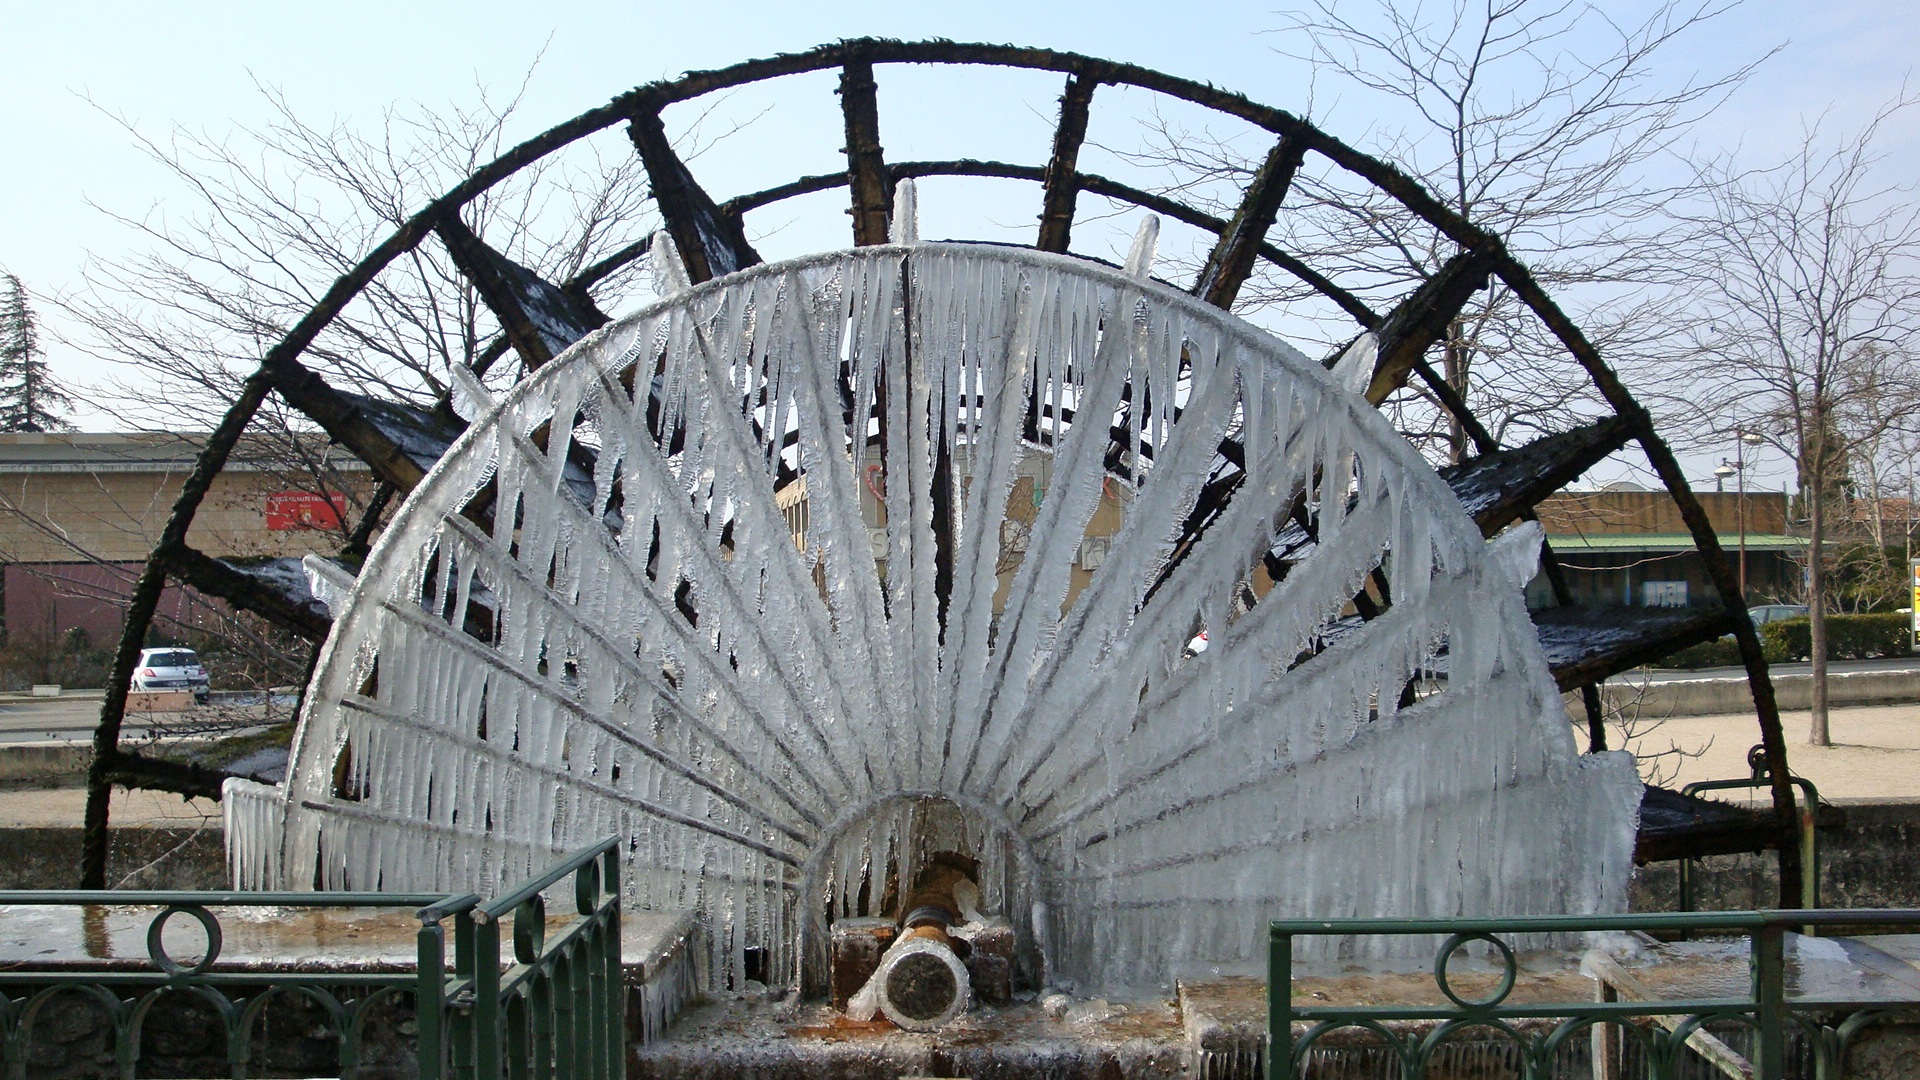
winter, architecture, structure, river, arch, ice, landmark, sculpture, provence, tourist attraction, dome, mood, waterwheel, eiskristalle, south of france, l isle sur la sorgue